Simtek

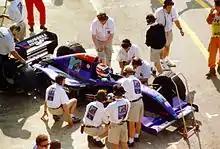
Roland Ratzenberger's Simtek at the 1994 San Marino Grand Prix, prior to his fatal accident.

The company secured customer Ford HB V8 engines from Cosworth, and prior to the season starting, MTV Europe stepped in as title sponsors. Wirth's initial design for the 1994 race car included active suspension, a technology used by Williams to win both the drivers and constructors championships in 1992 and 1993. However, active suspension was banned prior to the start of the 1994 season, and so Simtek were forced to revert to a more conservative design, named the S941. This design was heavy, initially included a fully manual gearbox compared to the semi-automatics being used by the frontrunning teams and the Ford HB engine was less powerful than the engines being used by the front-runners. The company employed 35 people, the fewest of any team competing in Formula One during 1994, and only 10% of the number employed by Scuderia Ferrari.